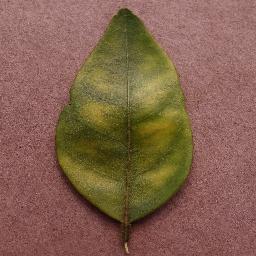
Label: Orange___Haunglongbing_(Citrus_greening)